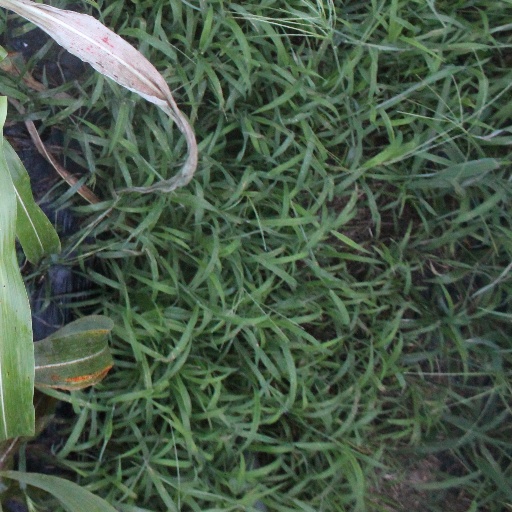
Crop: sorghum